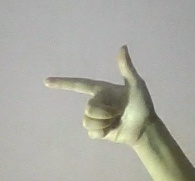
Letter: yaa